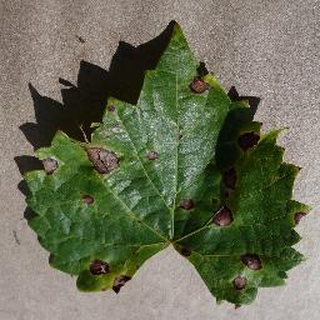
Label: grape_black_rot